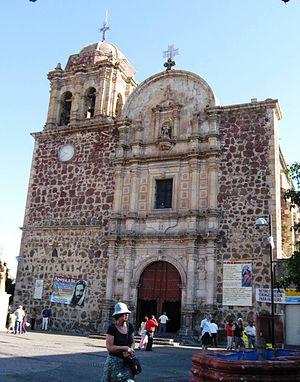
Selon le site officiel du Secrétariat du Tourisme, en juin 2019 le Mexique comptait 121 pueblos mágicos répartis dans 31 états de la fédération.